Describe the emotion expressed in this image:  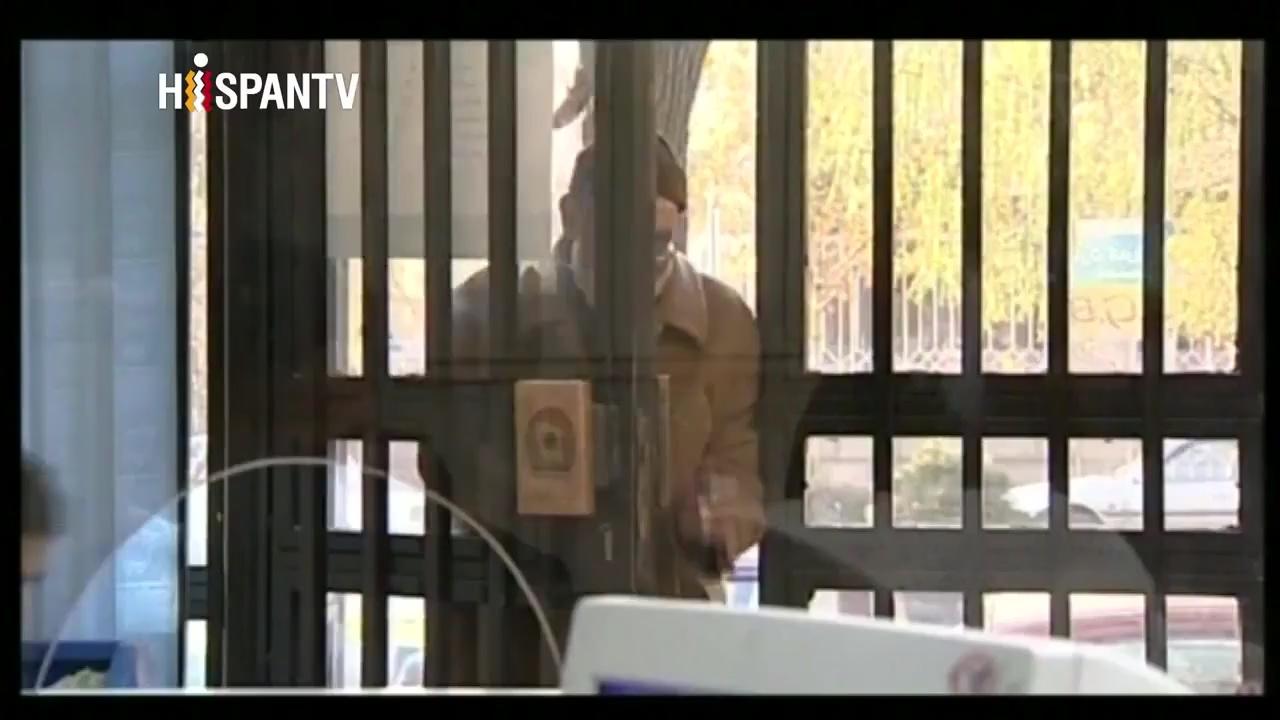
This person displays Fear, valence and arousal with high intensity.